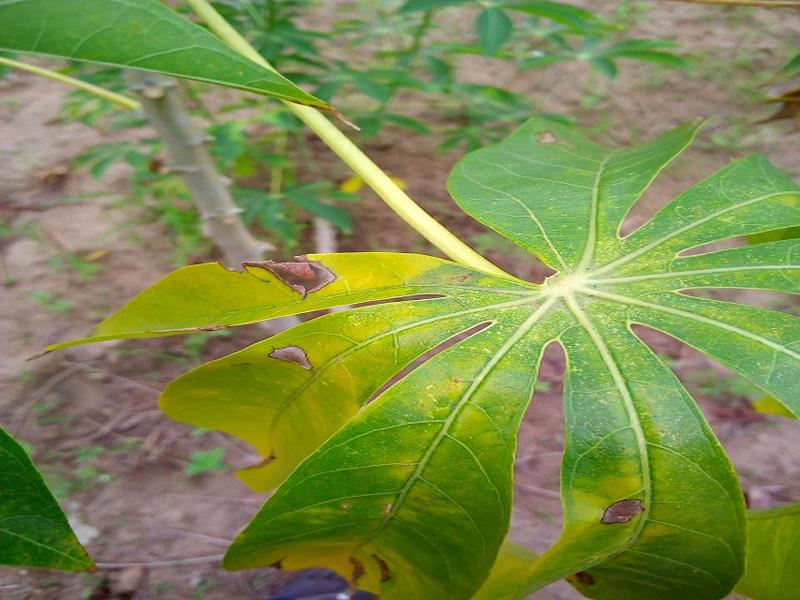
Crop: cassava
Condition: bacterial_blight